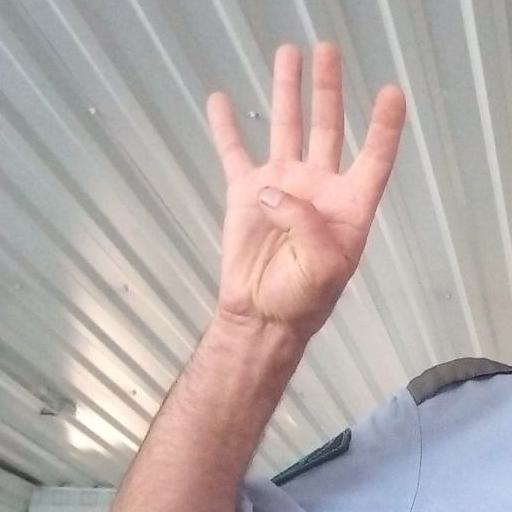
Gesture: four